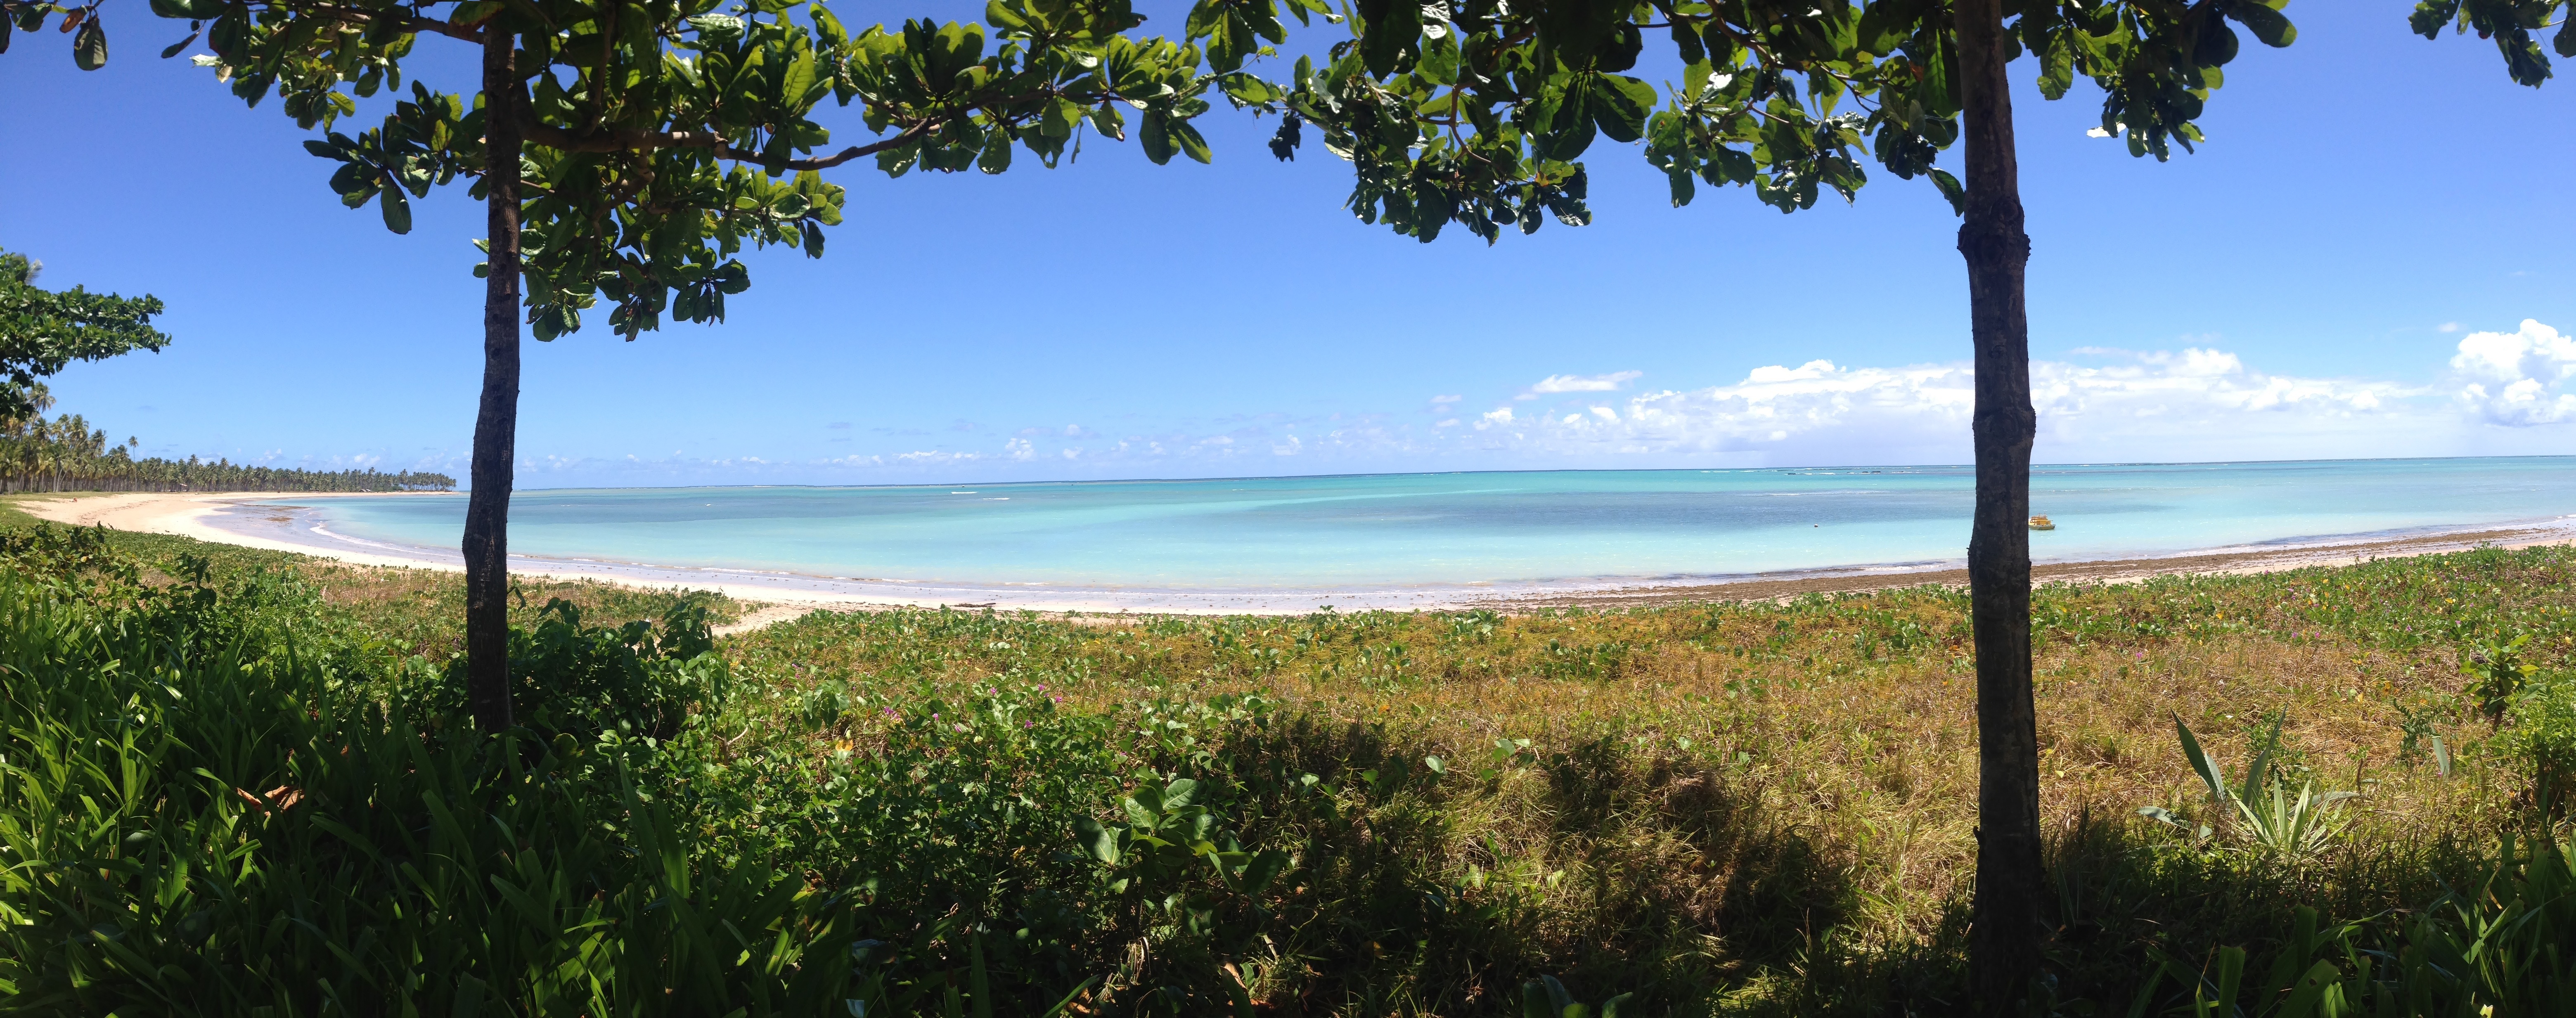
beach, sea, coast, tree, ocean, horizon, shore, lake, vacation, bay, habitat, ecosystem, natural environment, arecales